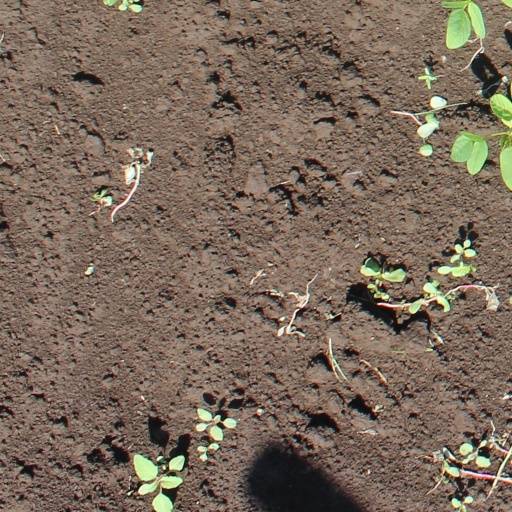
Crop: soybean